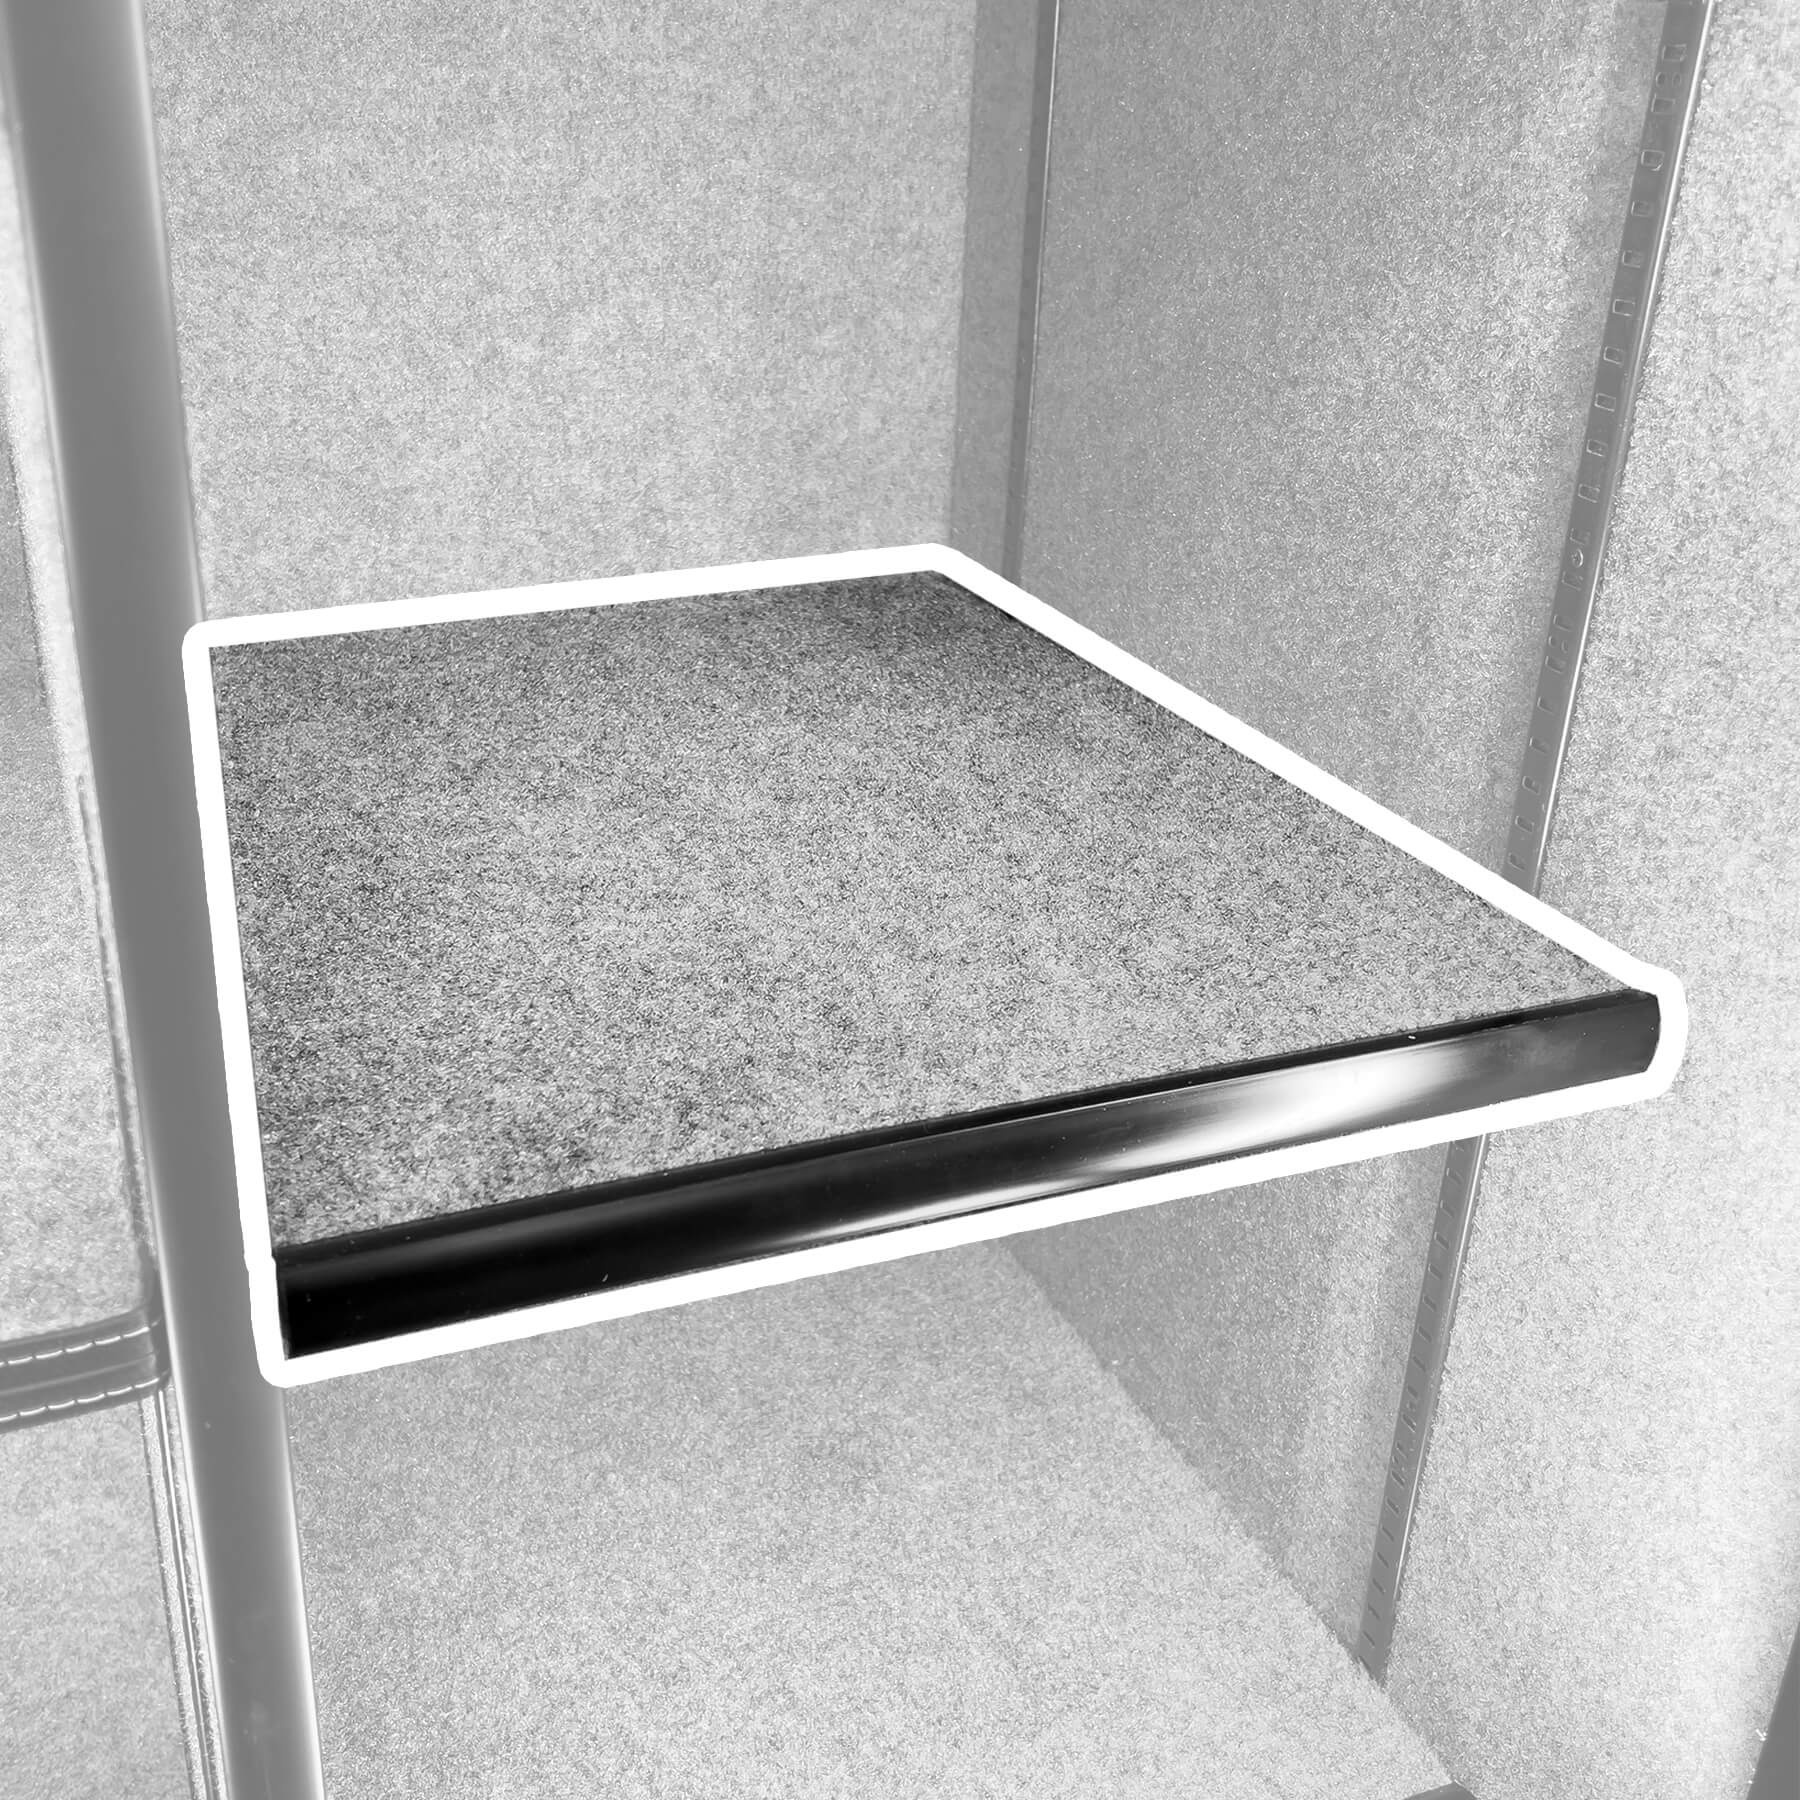
Liberty Safe® Shelf + Shelf Clips
Genuine Liberty Factory Replacement Shelves are custom built to order and can take up to 12 weeks. Please keep in mind that the older your safe is the longer it can take to get the correct sizing and specifications due to it no longer being in production. Fabric and materials used for all shelf orders will be what is currently produced by Liberty. Color and Fabric will match only when possible.
Brand: Liberty Safe
Category: Home & Garden > Business & Home Security > Security Safe Accessories